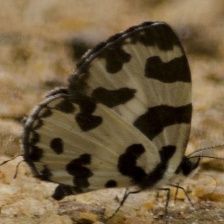
Species: ELBOWED PIERROT